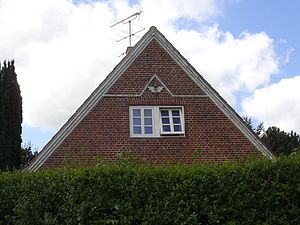
Nakskov-Rødby Jernbane / Strækningsdata
Banens stationsbygninger havde denne stiliserede vinge som gavlmærke
Gavlen på Vestenskov Station
Nakskov-Rødby Jernbane var en dansk privatbane mellem Nakskov og Rødby 1926-53.